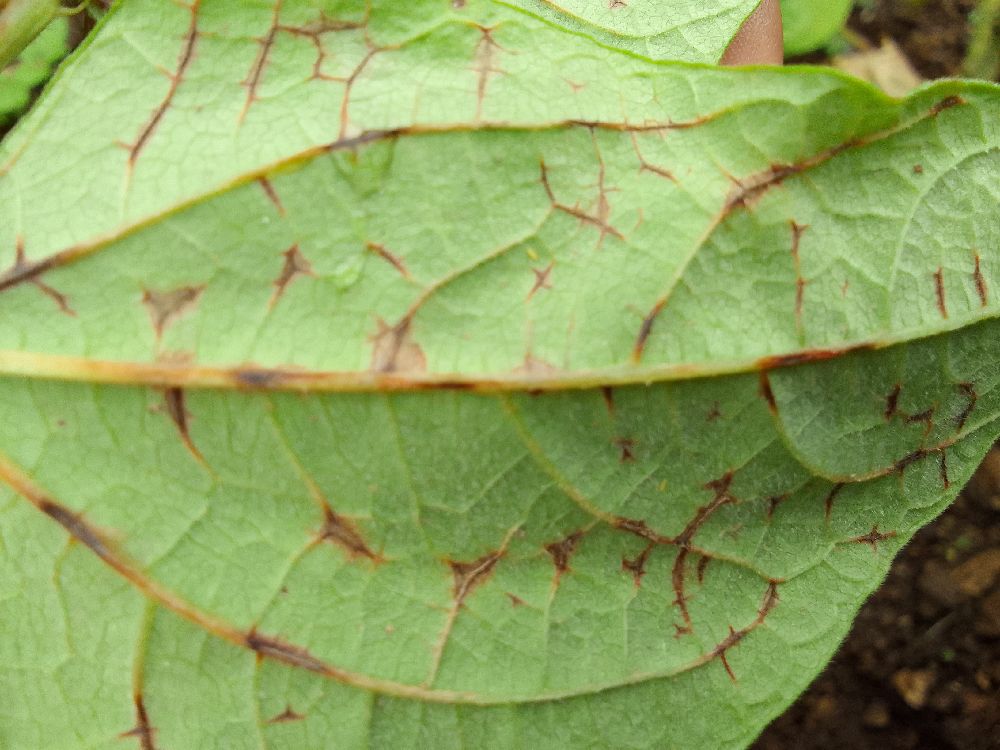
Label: anthracnose